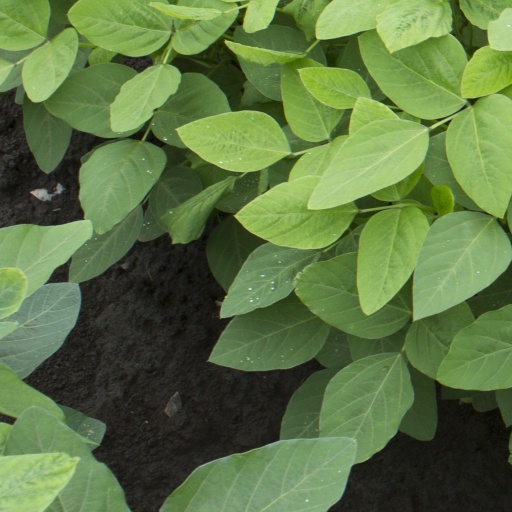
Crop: soybean